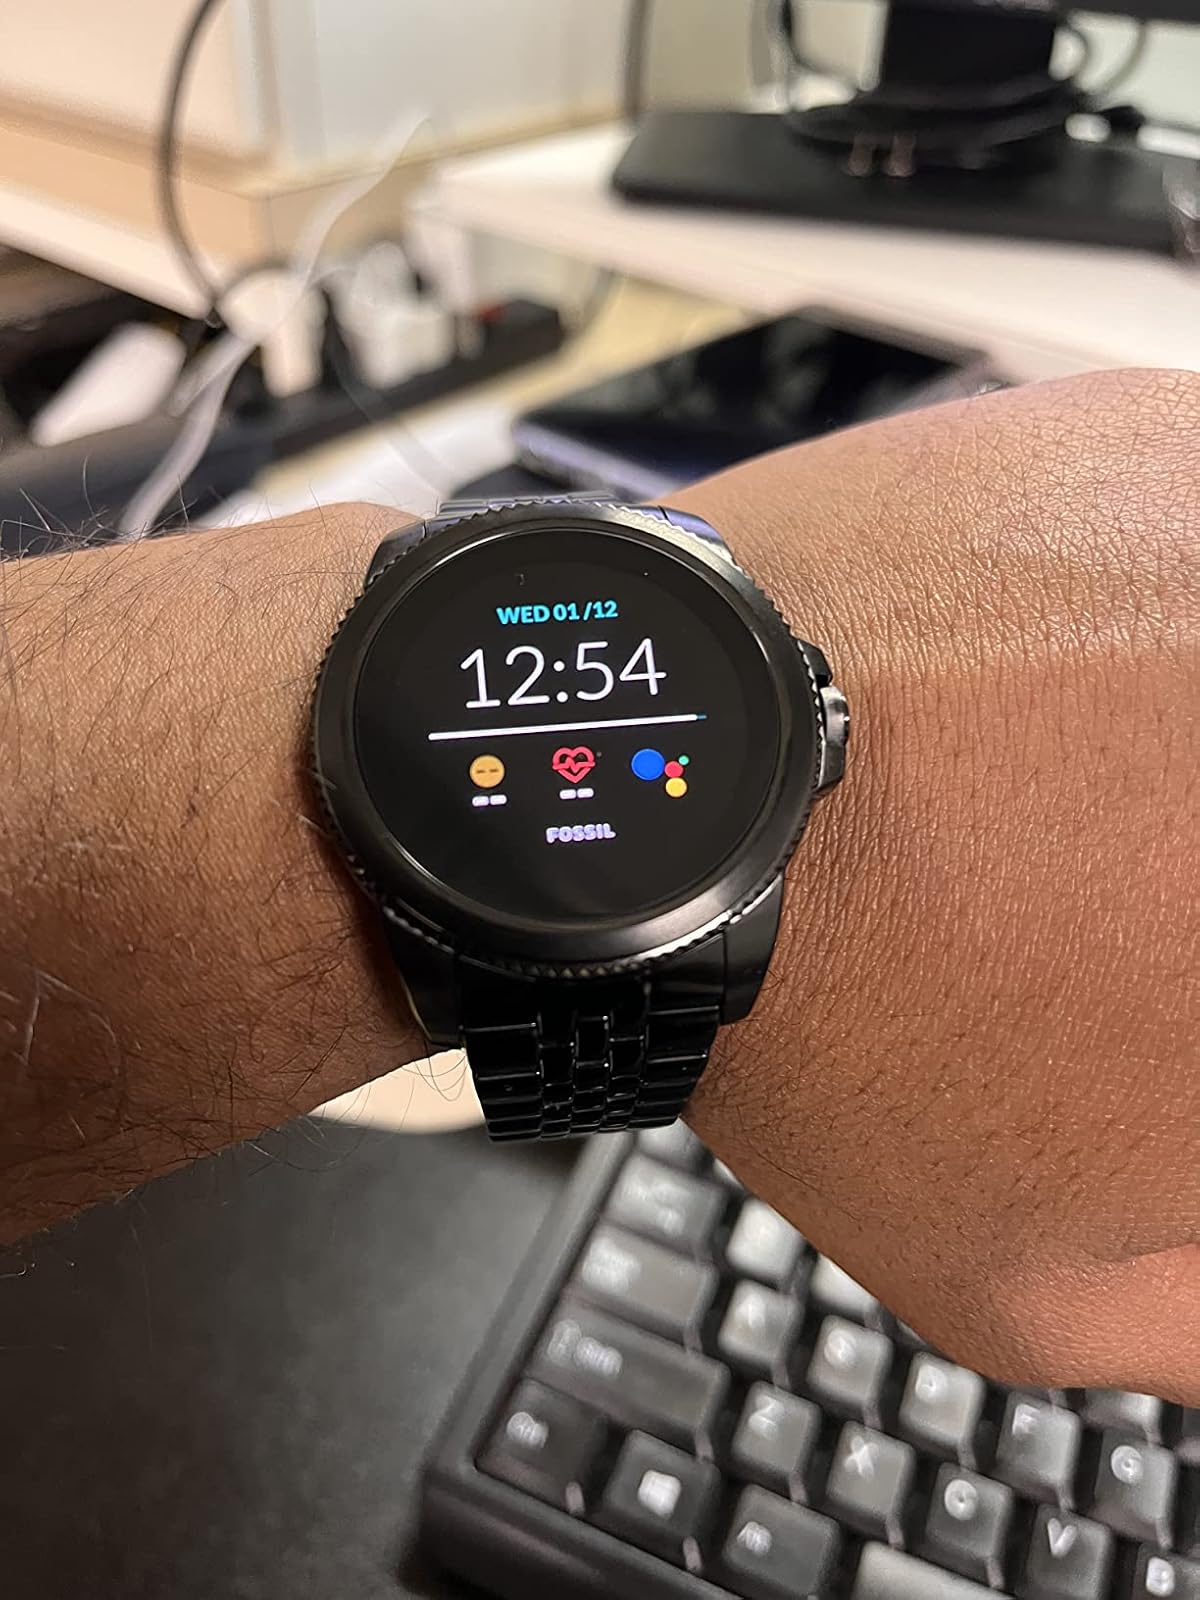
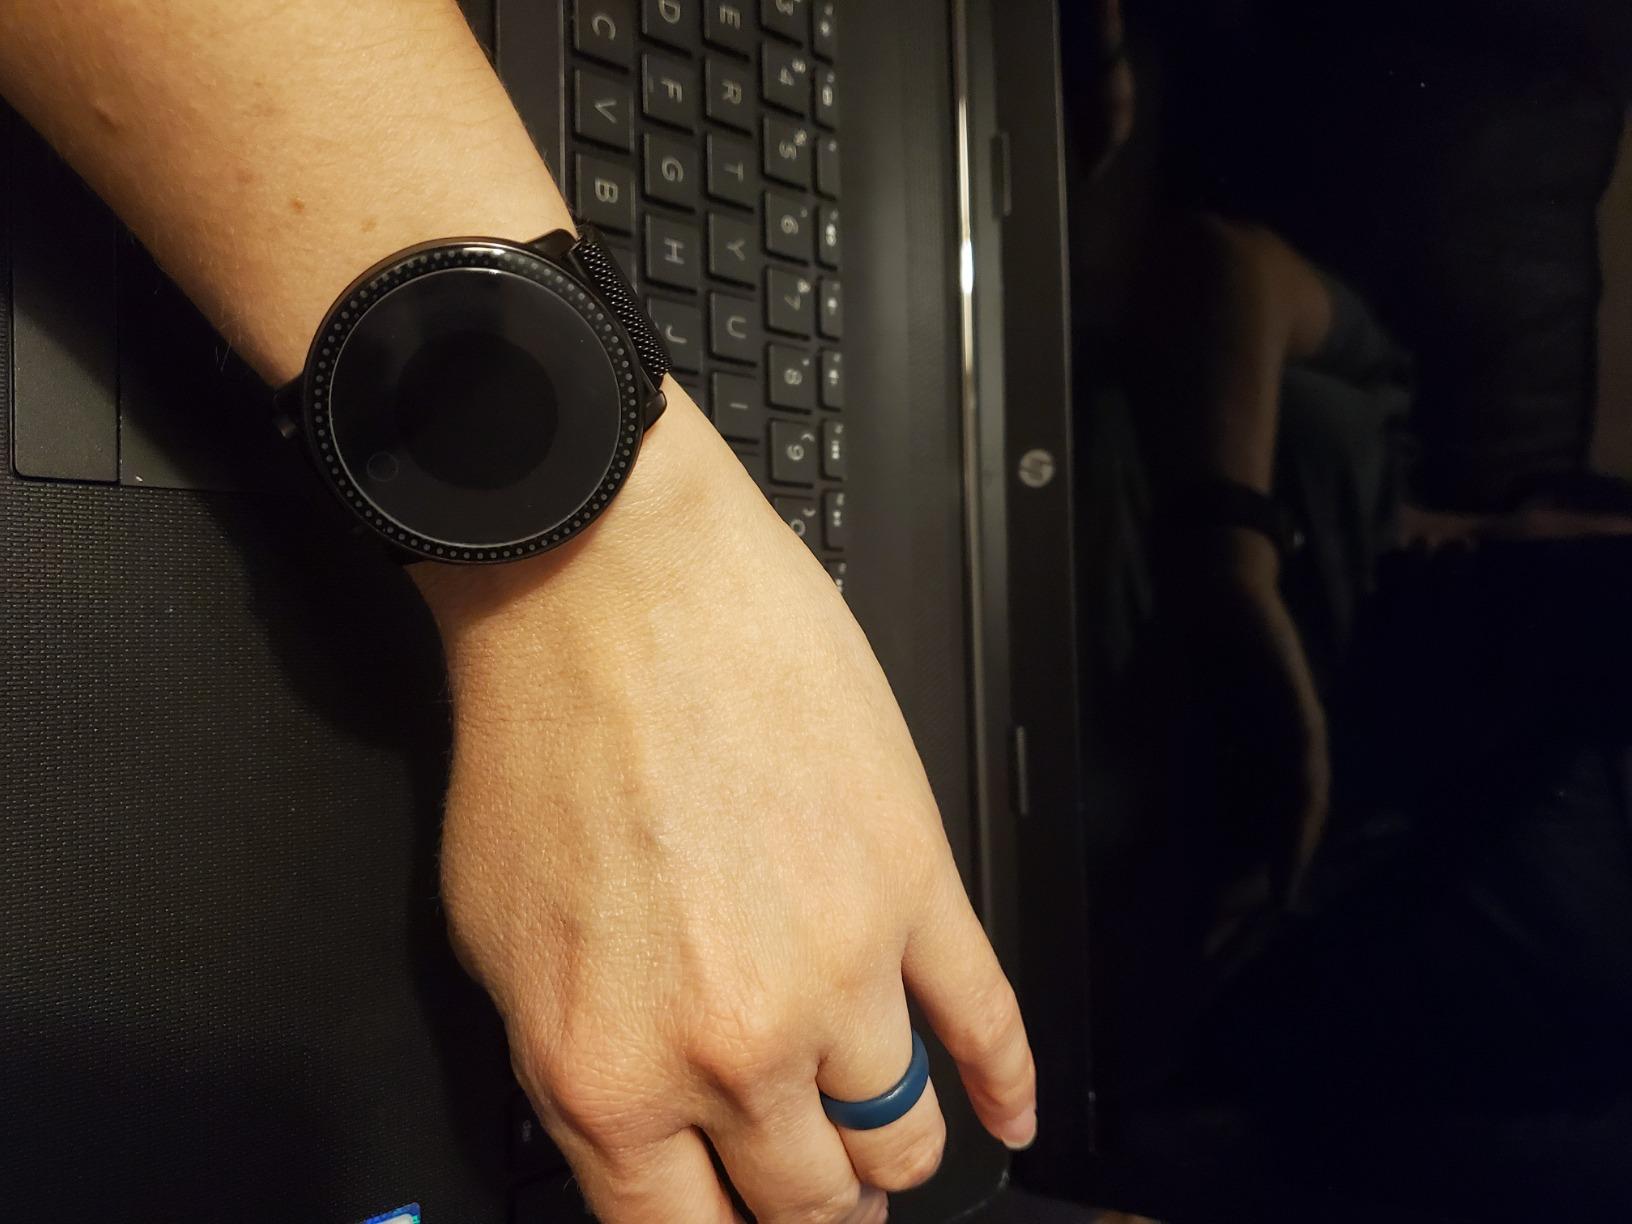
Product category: smartwatch
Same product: no